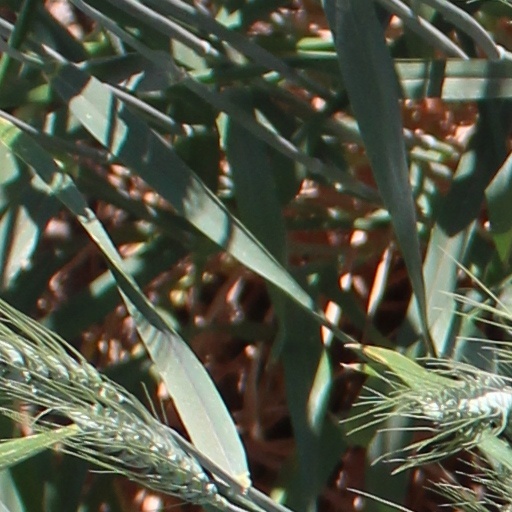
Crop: wheat